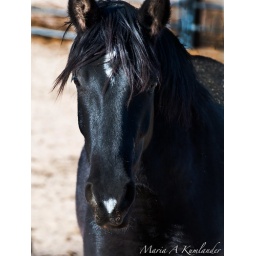
Beautiful black Wild Mustang horse at the center to adopt wild mustang's or burrow's in Ridgecrest CA.